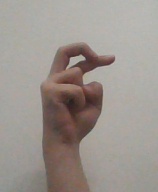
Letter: zay